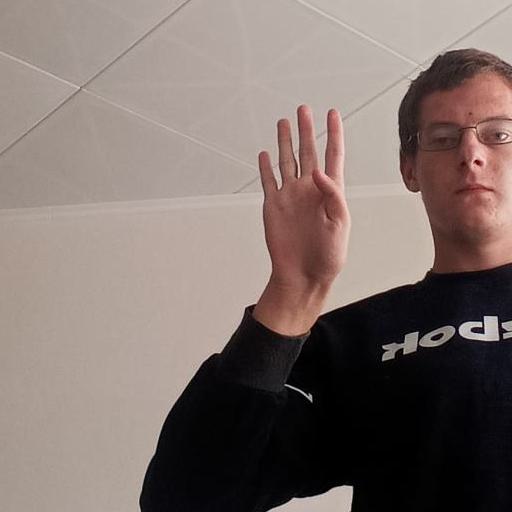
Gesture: four